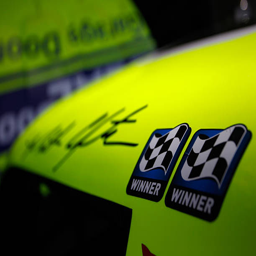
the car of athlete , driver is seen during practice for the rattlesnake .